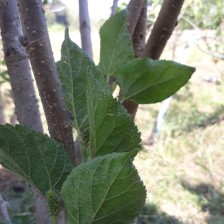
Variety: ChiangMai60